Index of Saint Vincent and the Grenadines–related articles

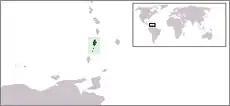
The location of Saint Vincent and the Grenadines

The following is an alphabetical list of topics related to the nation of Saint Vincent and the Grenadines.